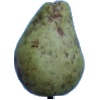
Label: pear_stone